Al Young (dragster driver)

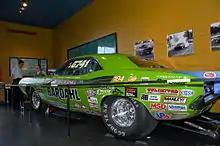

Twice winner of every major Championship E.T. Drag Race National event in the Pacific Northwest from 1976 to 1996.